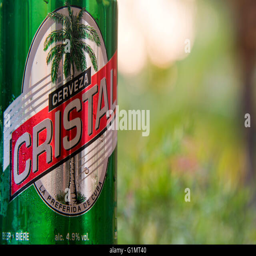
horizontal close up view of a can of cristal beer